History of Ottawa

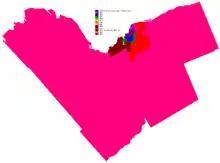
Annexation history of Ottawa to 2001.

Between 1860 and 1876, construction of the parliament buildings took place on Parliament Hill. In 1867, Canada East and Canada West ceased to exist and were replaced with the provinces of Quebec and Ontario. Upon formation they united with Nova Scotia and New Brunswick in Canadian Confederation. Legislation enacted in 1870 as "An Act respecting certain Works on the Ottawa River" remains in effect to this day and mandates that the River and "all canals or other cuttings for facilitating such navigation, and all dams, slides, piers, booms, embankments and other works of what kind or nature soever in the channel or waters of the said River" fall under the exclusive jurisdiction of the Parliament at Ottawa, which now delegates this responsibility to the Minister of Public Works and Government Services.